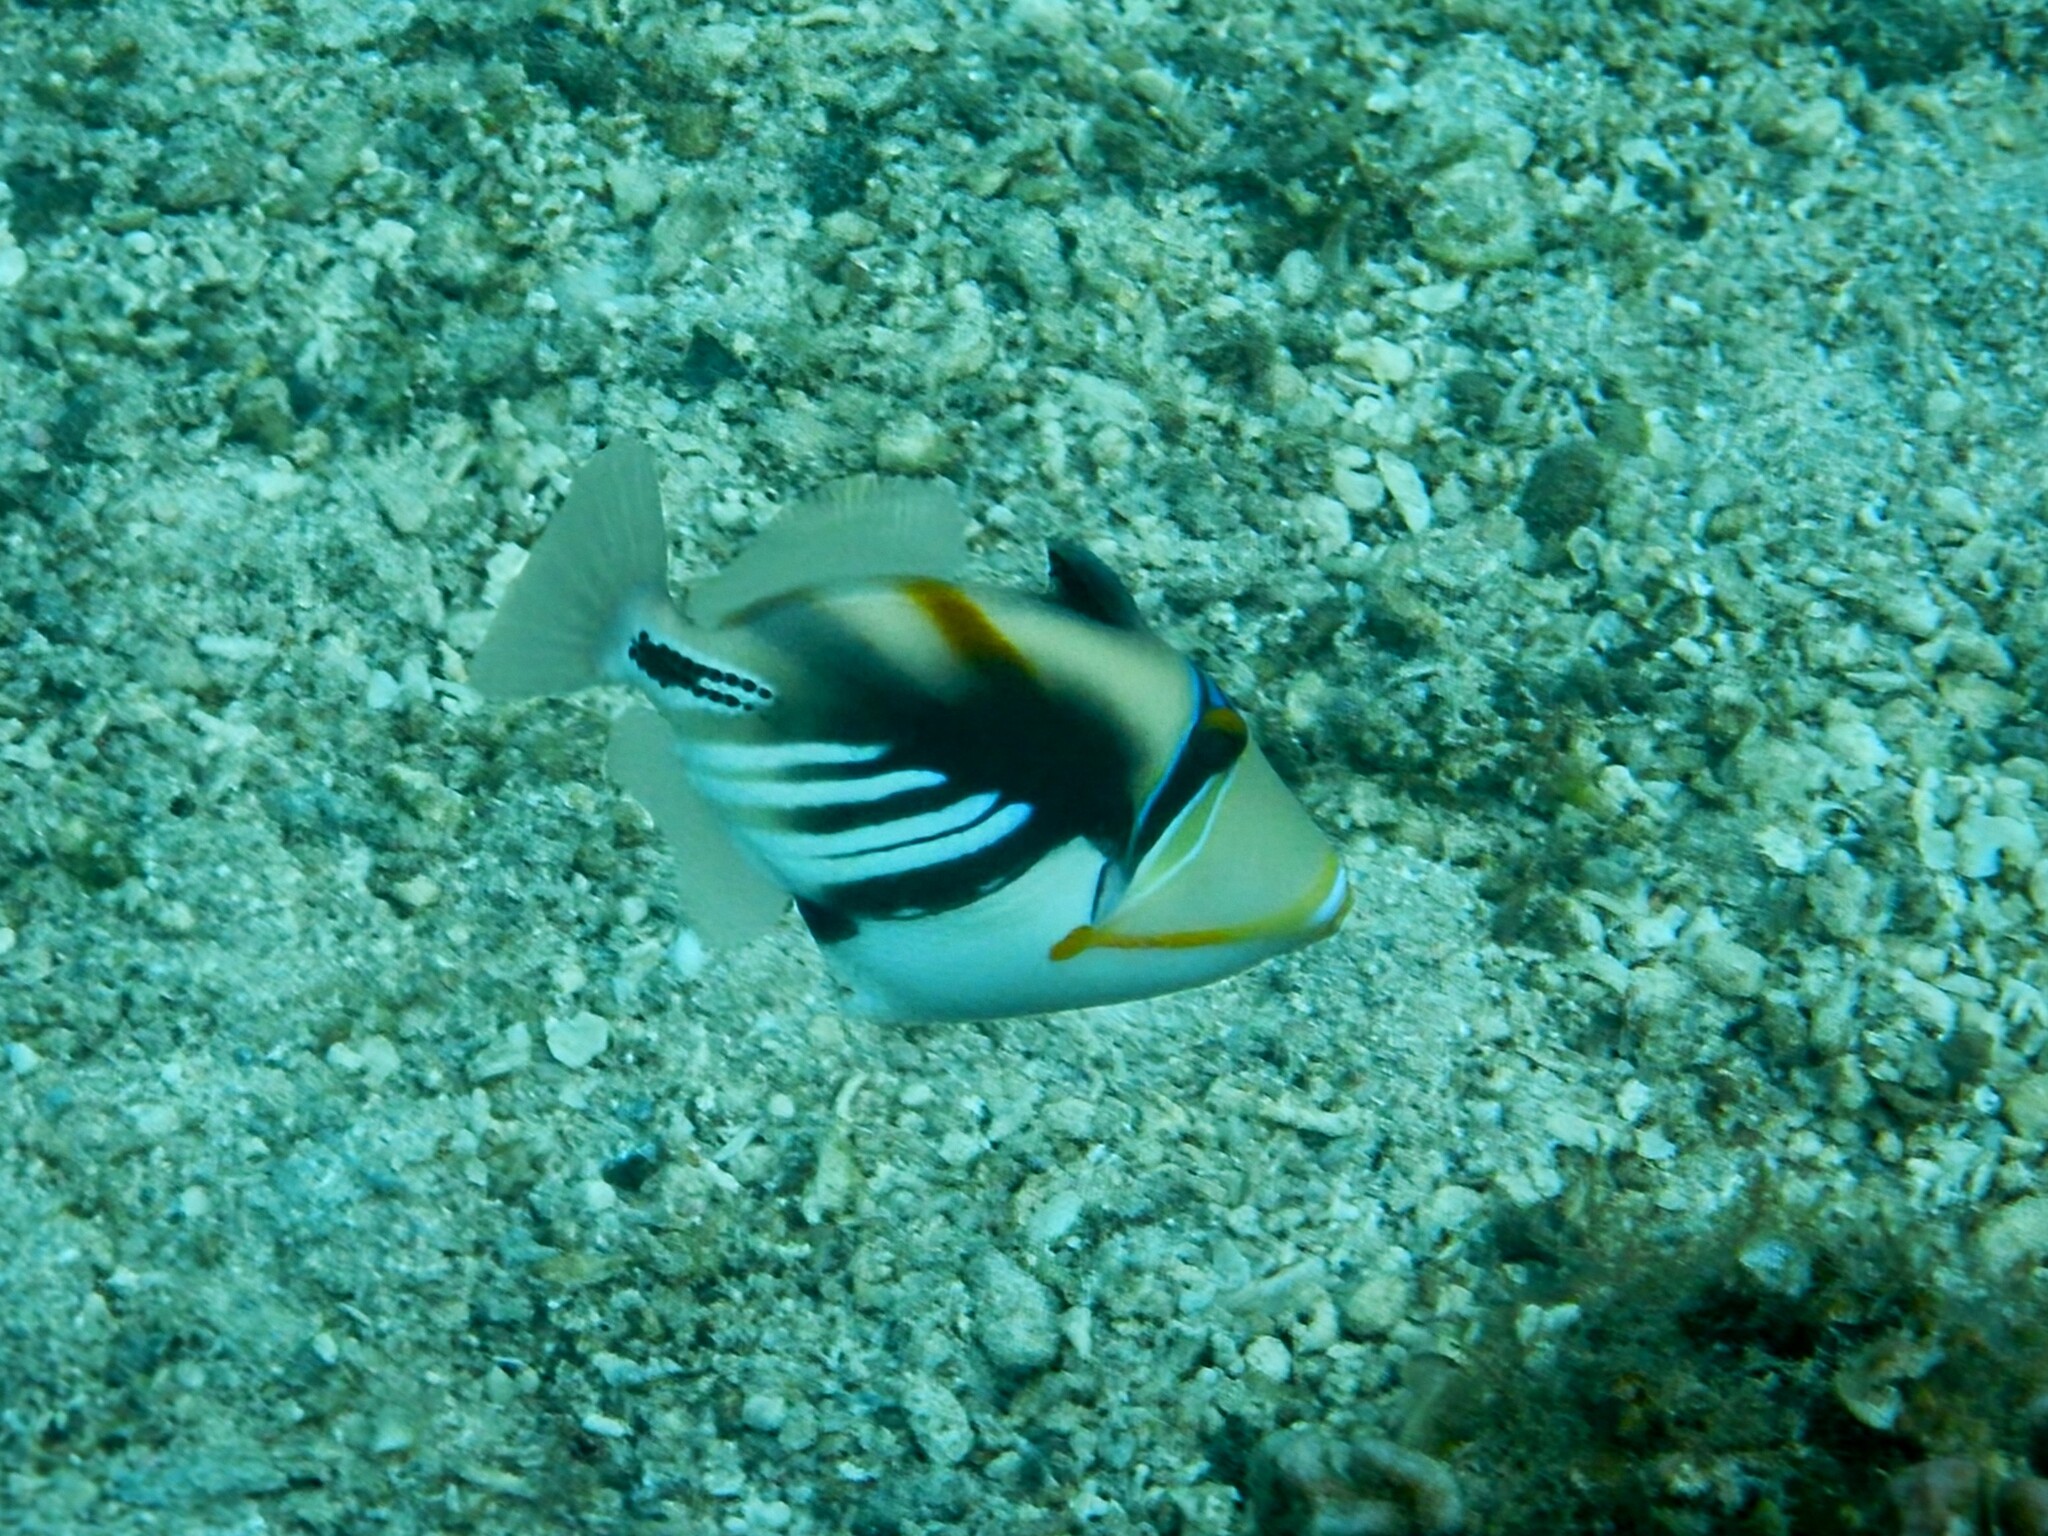
Rhinecanthus aculeatus (Lagoon Triggerfish)